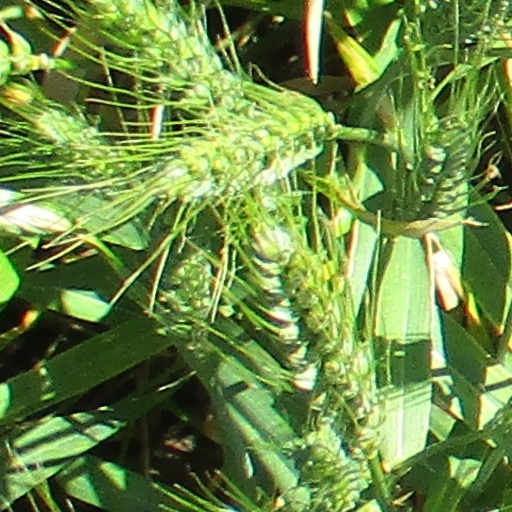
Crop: wheat